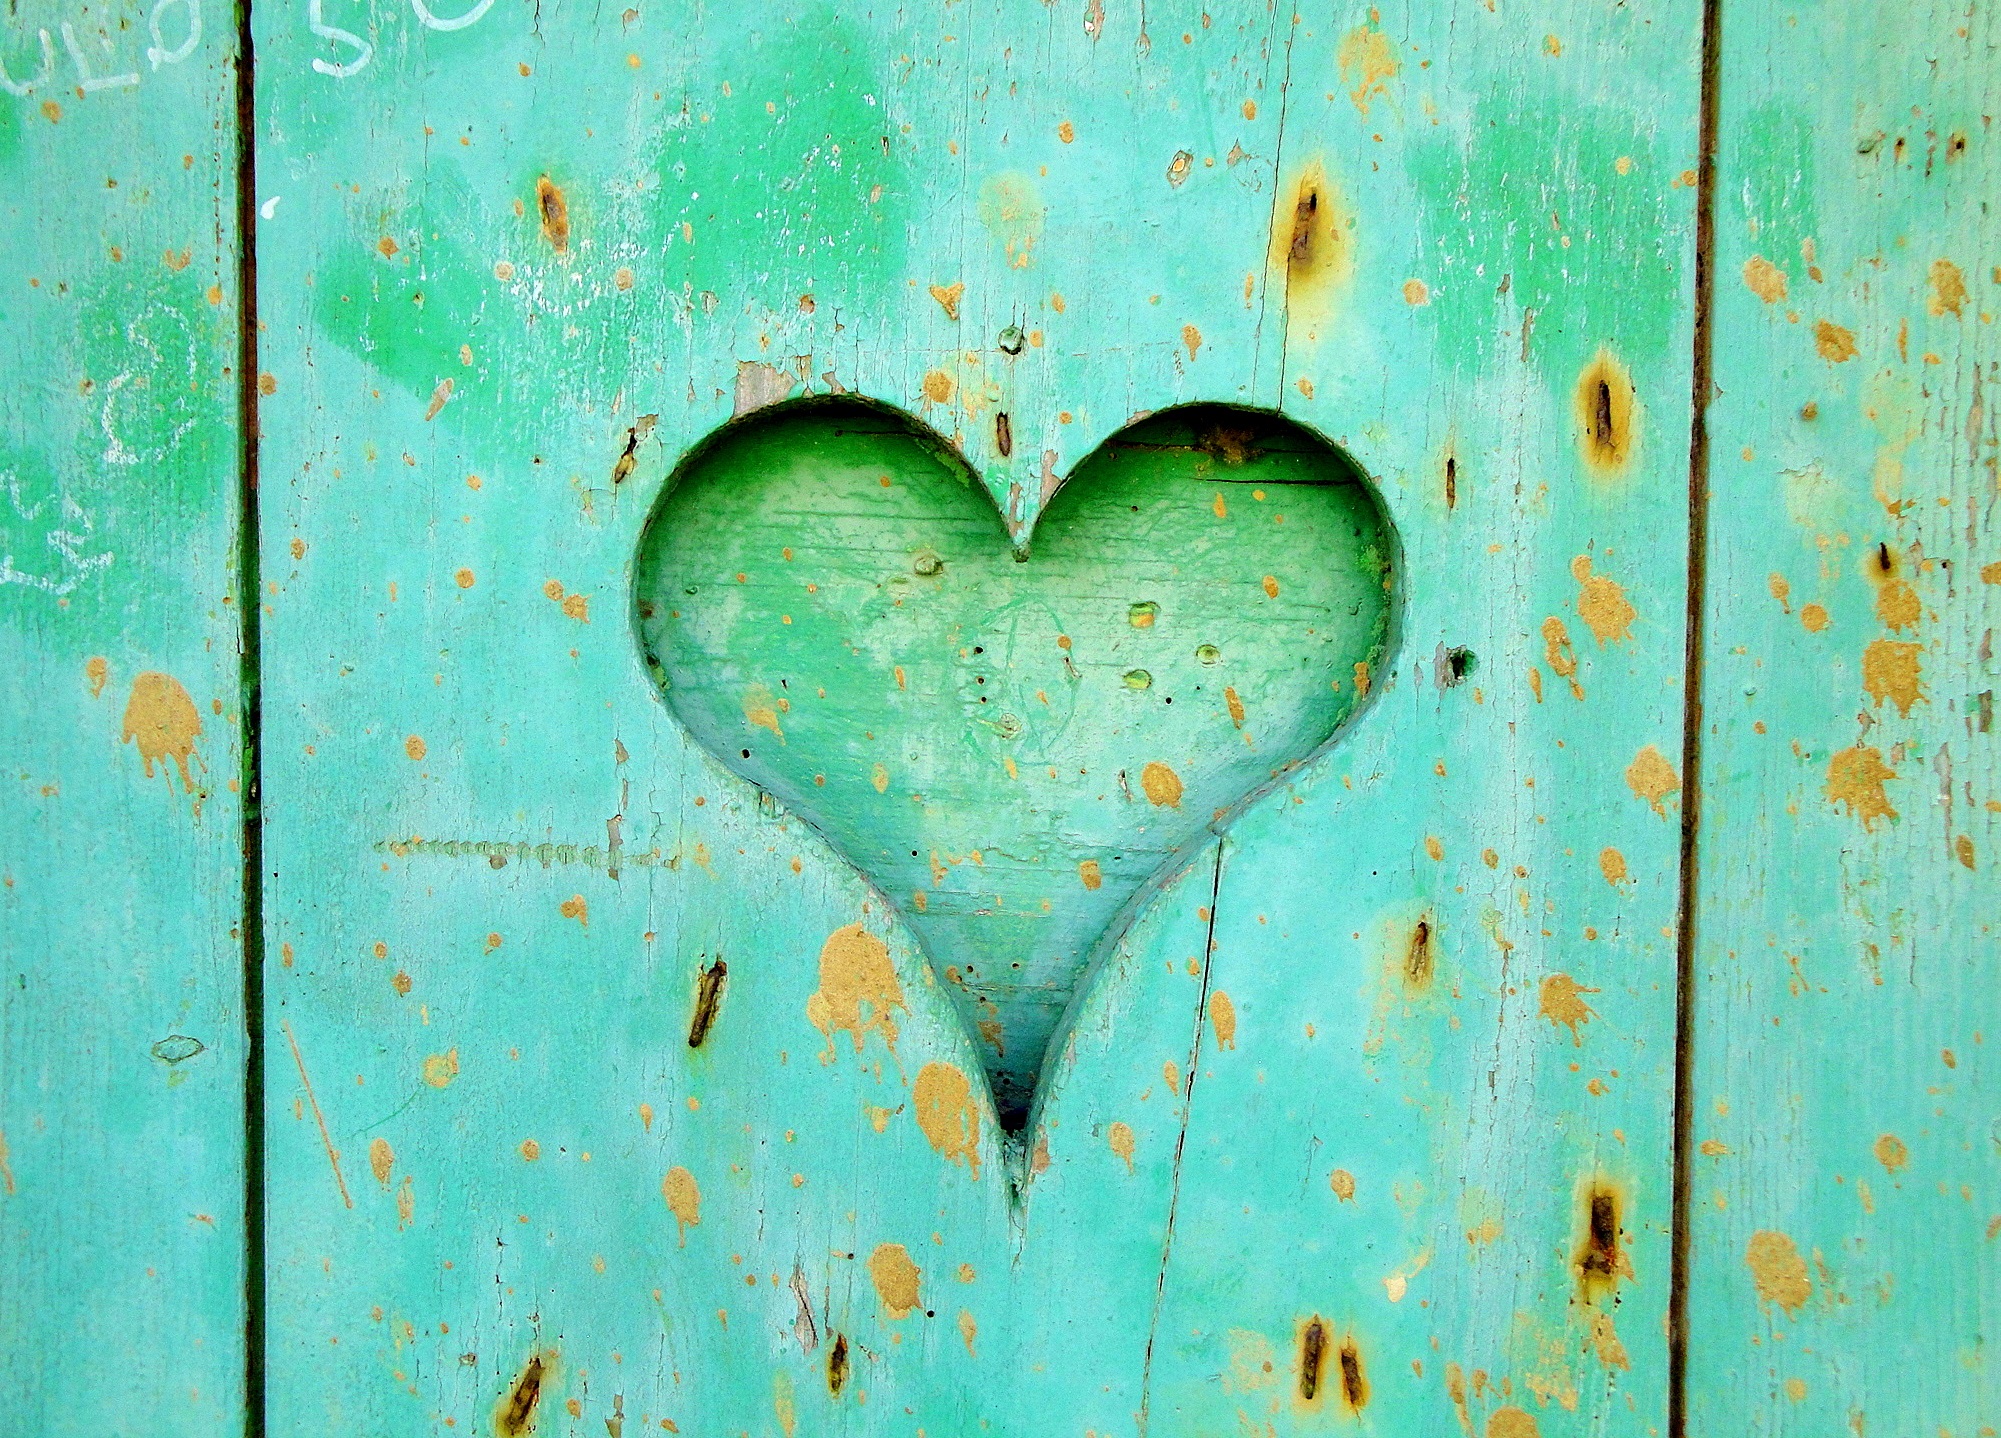
grungy, wood, texture, plank, leaf, number, old, wall, rustic, love, heart, decoration, green, symbol, color, romance, romantic, grunge, rough, blue, exterior, circle, heart shape, worn, turquoise, illustration, design, wooden, painted, organ, wood background, old wood, modern art, love heart, mental health, wood texture, wooden background, wooden texture, acrylic paint, wood texture background, romantic background, heart background, love background